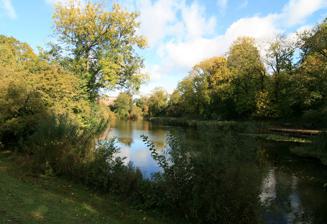
Building: Østre Anlæg
Country: Denmark
Year built: 1870
Østre Anlæg The lake Type public park Location Copenhagen , Denmark Area 12 hectares Created 1870 ( 1870 ) Operated by Copenhagen Municipality Status Open all year Østre Anlæg is a public park in Copenhagen . Once it was a part of the old city fortifications . The park was designed by landscape architect H.A. Flindt who also designed Ørstedsparken and Copenhagen Botanical Garden on the old fortification. The park lies between The National Art Museum at the southern end, and Oslo Plads and Østerport Station at the northern end. There are three lakes in this park, they used to be part of the moat system. History The city moat where Østre Anlæg is today uin the late 18th century Østre Anlæg is located on land where Copenhagen's former ring fortification ran until the second half of the 19th century. At the initiative of Ferdinand Meldahl , it was decided to reserve much of the land for new public parkland. Østre Anlæg was created when the landscape architect Ole Høeg Hansen converted a section of the old Rast Rampart into an English-style landscape park in the 1870s. His original concept was prepared in 1872, but execution was delayed and the park's northern boundary remained ill-defined. National Gallery, c. 1896 Østre Anlæg by Paul Gauguin , 1885 The new National Gallery opened in a corner of the park in 1896. The building was designed by Vilhelm Dahlerup . A few years later, the tobacco manufacturer Heinrich Hirschsprung offered to donate his art collection to the Danish state on condition that the state and City of Copenhagen would make a building available for its exhibition at a site close to the National Gallery. A small piece of the park located next to Stockholmsgade was made available to the project and the Hirschsprung Collection 's building opened in 1911. Public art and monuments Lake Østre Anlæg Lake Østre Anlæg The Denmark Monument The Denmark Monument, created in connection with Christian IX and Queen Louise's gold wedding, was originally located in front of the National Gallery.  The monument, which was designed by Louis Hasselriis was poorly received by the public as well as critics. In 1919, it was decided to move it to its current location in Østre Anlæg. The park is also home to a statue of the composer Niels W. Gade . Created by Vilhelm Bissen , it was originally located on Sankt Annæ Plads but later moved to its current location. Peder Severin Krøyer has created a bust of the poet Sophus Schandorph . Krøyer and Schandorph were friends. The bust is from 1888. The writer and educator Sophus Bauditz is commemorated with a bust located at the foot of Peuchlers Bastion. The memorial is from 1920 and was designed by Aksel Hansen from 1920. He played a role in the municipal school system for many years. The youngest monument in the park is a memorial to the Ukrainian national poet Taras Shevchenko . It was designed by Sergej Boguslavskij unveiled on 24 September 2010 and was a gift from the Danish-Ukrainian Society. Close to the Sølvtorvet entrance stands Aron Jerndahl 's sculpture Det går mod skumring from 1902. References